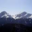
Label: mountain